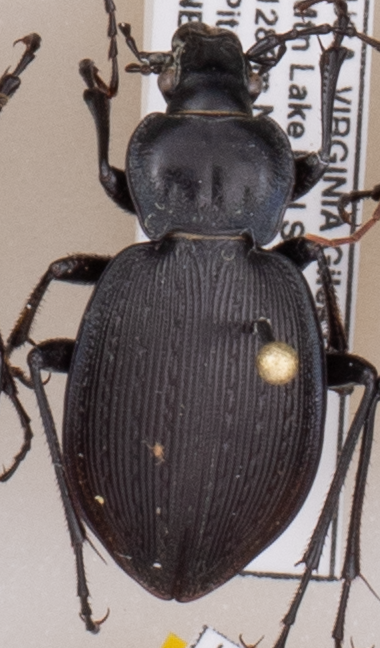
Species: Carabus goryi
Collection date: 2018-06-05
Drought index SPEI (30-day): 0.552
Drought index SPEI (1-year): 0.47
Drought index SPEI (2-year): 0.63